Tarzana, Los Angeles

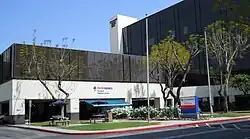
Providence Tarzana Medical Center

The area now known as Tarzana was occupied in 1797 by settlers and missionaries from New Spain who established the San Fernando Mission. The region was later absorbed by Mexico, and then surrendered to the United States in 1848 in the Treaty of Guadalupe Hidalgo following the Mexican–American War. As part of the U.S., it evolved into a series of large cattle ranches. Investors in the region turned grazing fields into large-scale wheat farms during the 1870s.